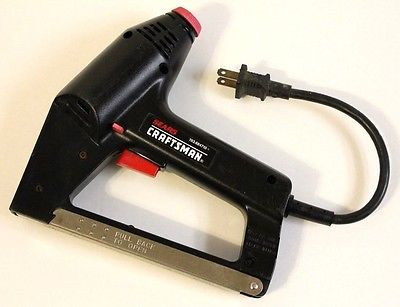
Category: stapler